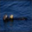
Label: otter